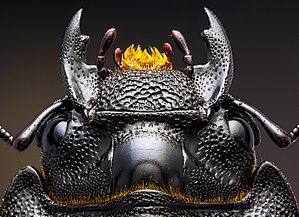
Biller / Klassifikation
Nærbillede af en Dorcus parallelipipedus.
Biller er en orden af insekter. Biller er karakteriseret ved at have hårde dækvinger, der skjuler flyvevingerne. Billerne har som sommerfuglene fuldstændig forvandling, dvs. de klækkes fra æggene som larver. Larverne æder sig større og forpupper sig derefter. Først når puppen klækkes kommer den voksne bille frem.